Fishguard Harbour railway station

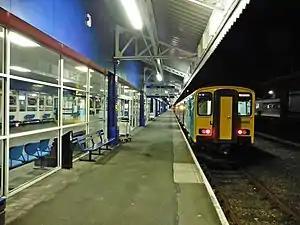
Station in 2017

Fishguard Harbour railway station serves the port of Fishguard Harbour, Wales. It is the terminus of one of the branches of the West Wales Line from Swansea. The area is also now served (since it reopened on 14 May 2012) by Fishguard and Goodwick railway station.